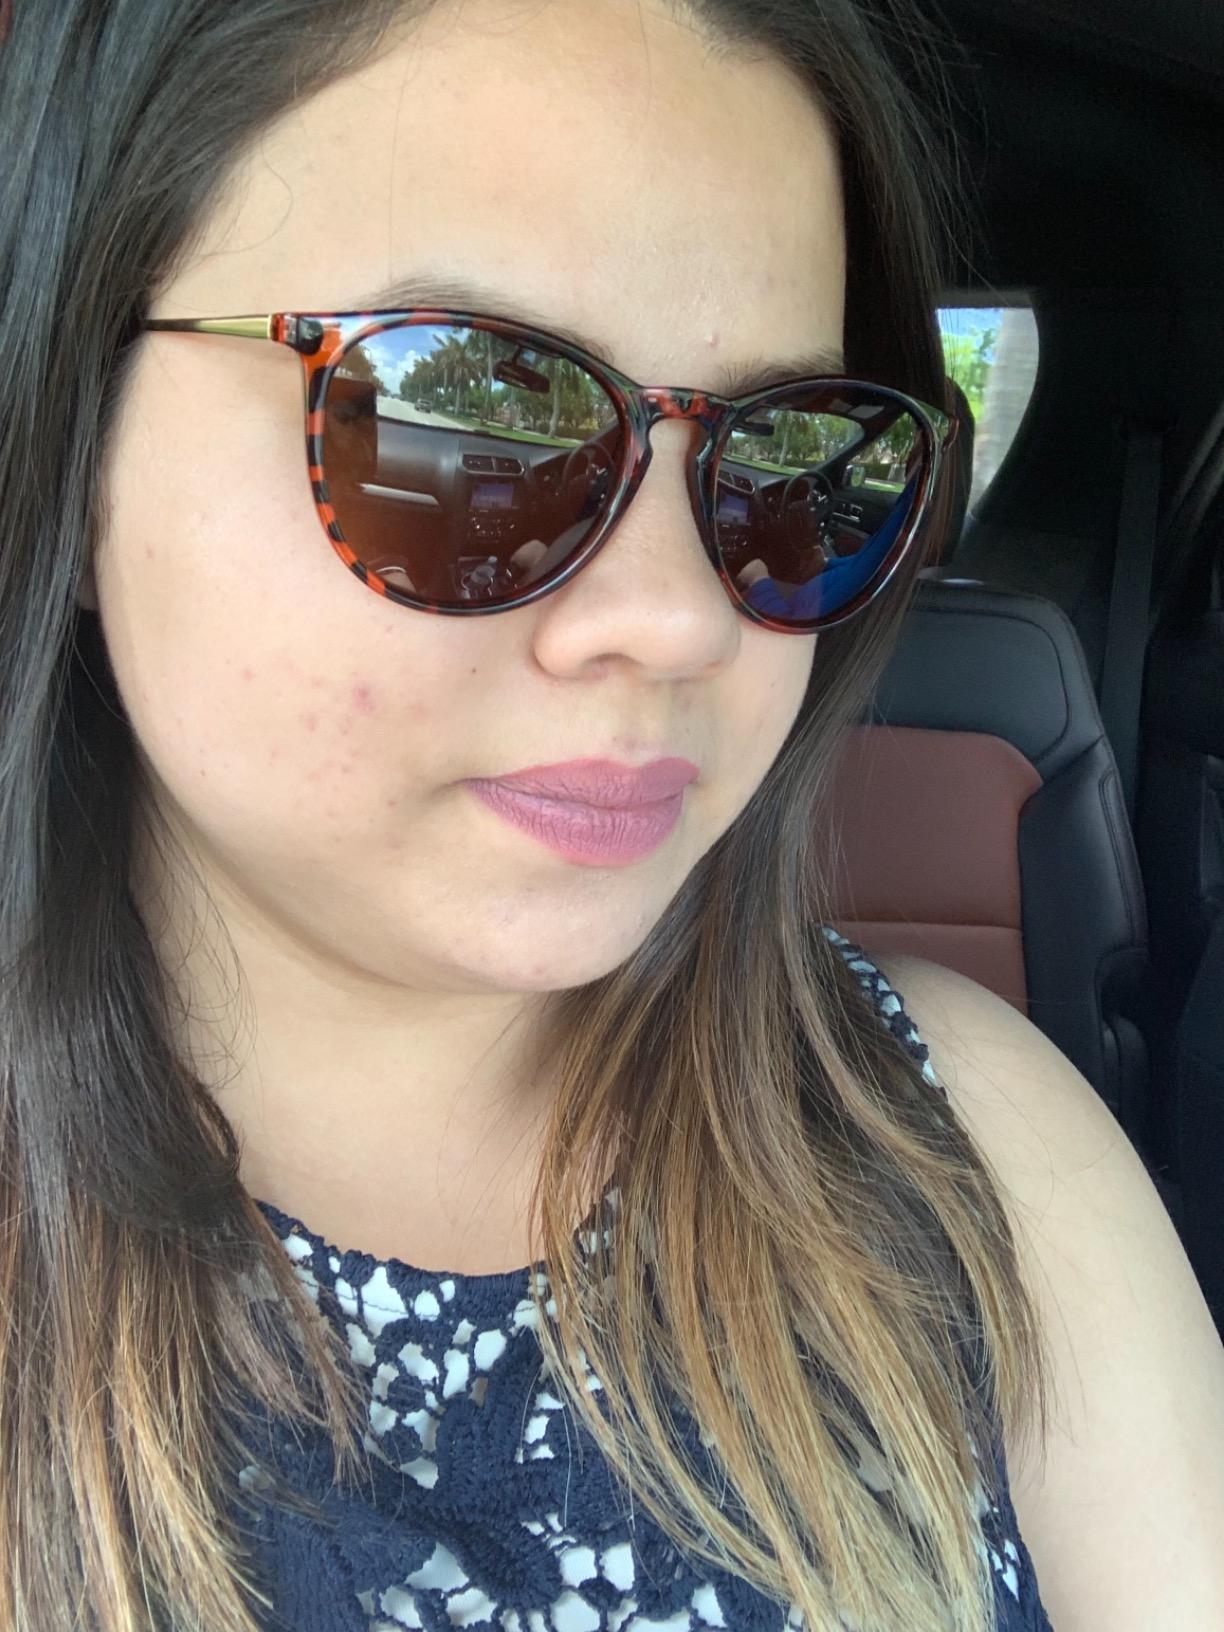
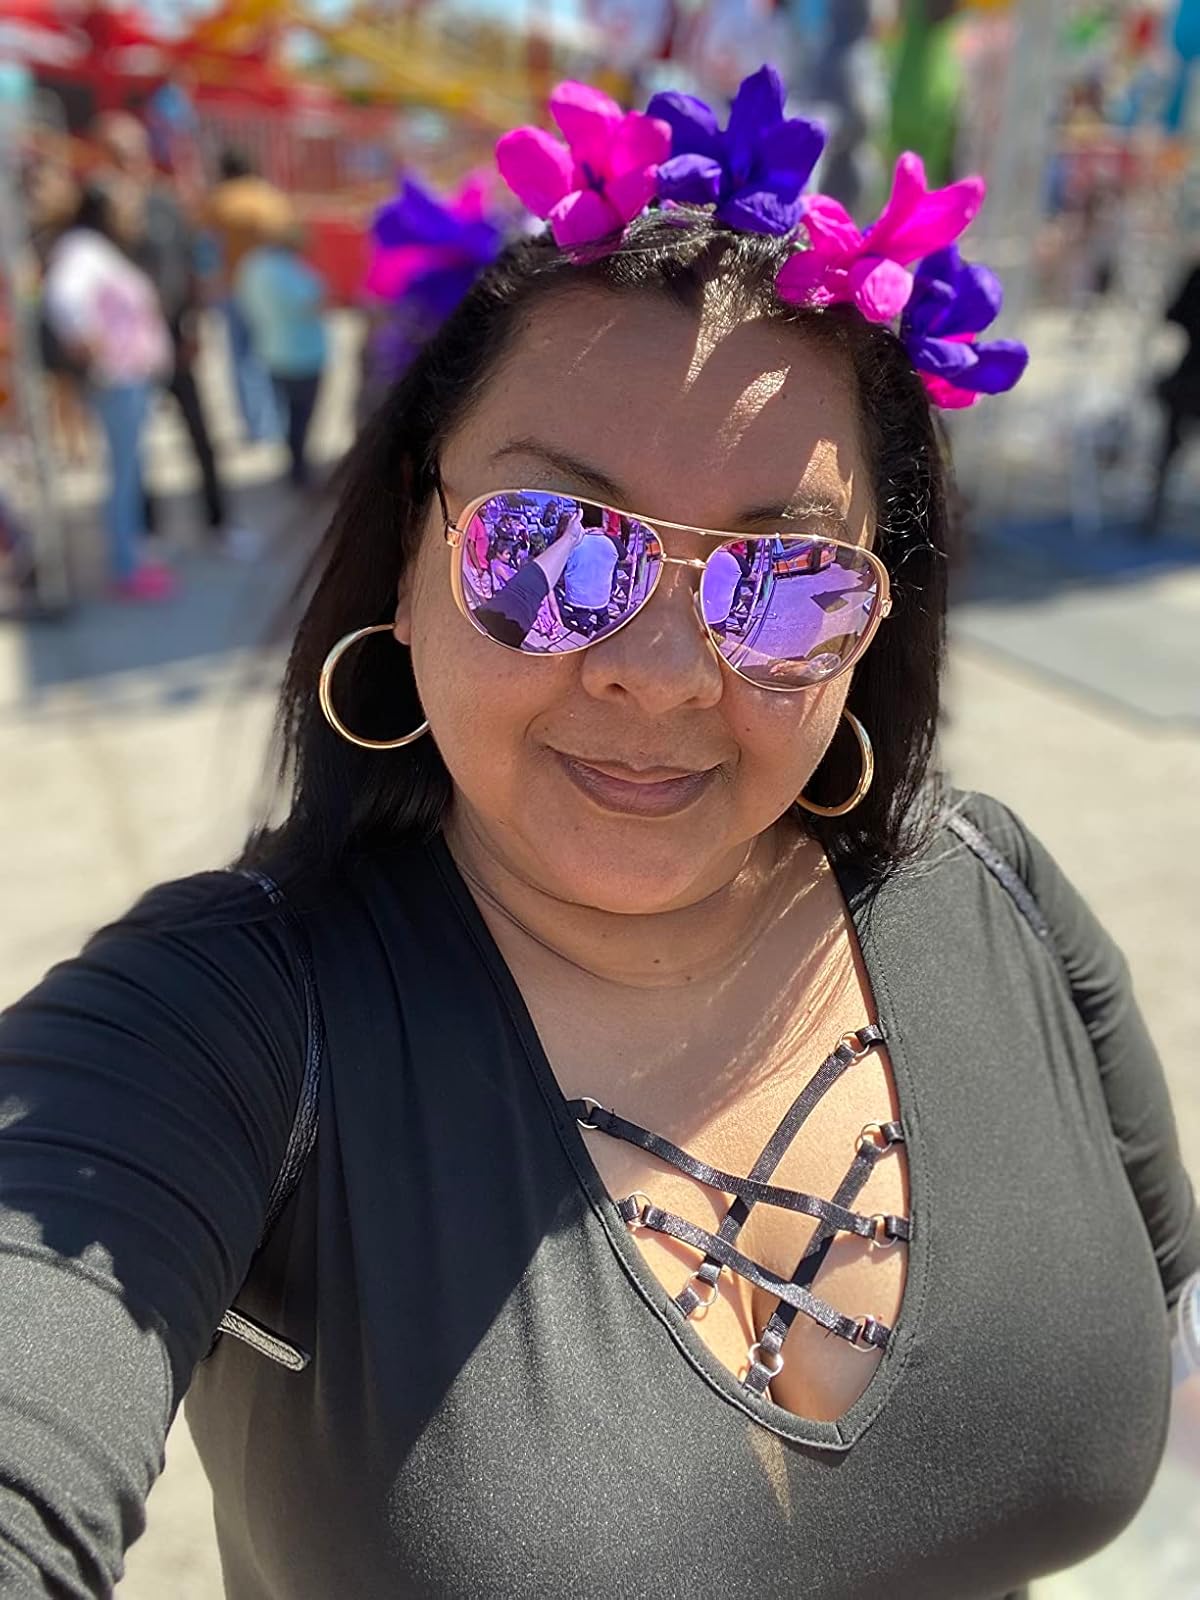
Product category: accessories_sunglasses
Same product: no